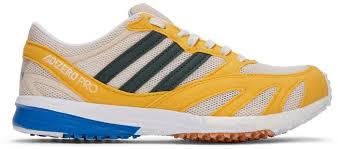
Label: Sneaker